2011 Eastern Michigan Eagles football team

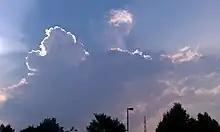
Storms forced the postponement of the opening game from September 3 to September 4.

EMU's opening game was originally scheduled for 7 pm on Saturday, September 3. Due to severe storms in the area, which caused problems at football games throughout the Midwest, including the cancellation of the Western Michigan at University of Michigan game near the end of the third quarter, the kickoff was first postponed until 8:30 p.m., then to 9:30 p.m., and finally to noon on Sunday, with free admission offered. After a slow start by the EMU offense, which saw junior quarterback Alex Gillett throw an interception returned for a touchdown on the Eagles' first offensive play, EMU took charge of the game in the second quarter, scoring touchdowns on four of their next five drives while holding Howard to just 13 net yards on their next six possessions. EMU's offense was led by running backs Dominique Sherrer and Javonti Greene, each gained 120 yards and a touchdown in 14 carries, while Justin Cudworth led EMU's defense with 13 tackles, a sack, and a forced fumble.